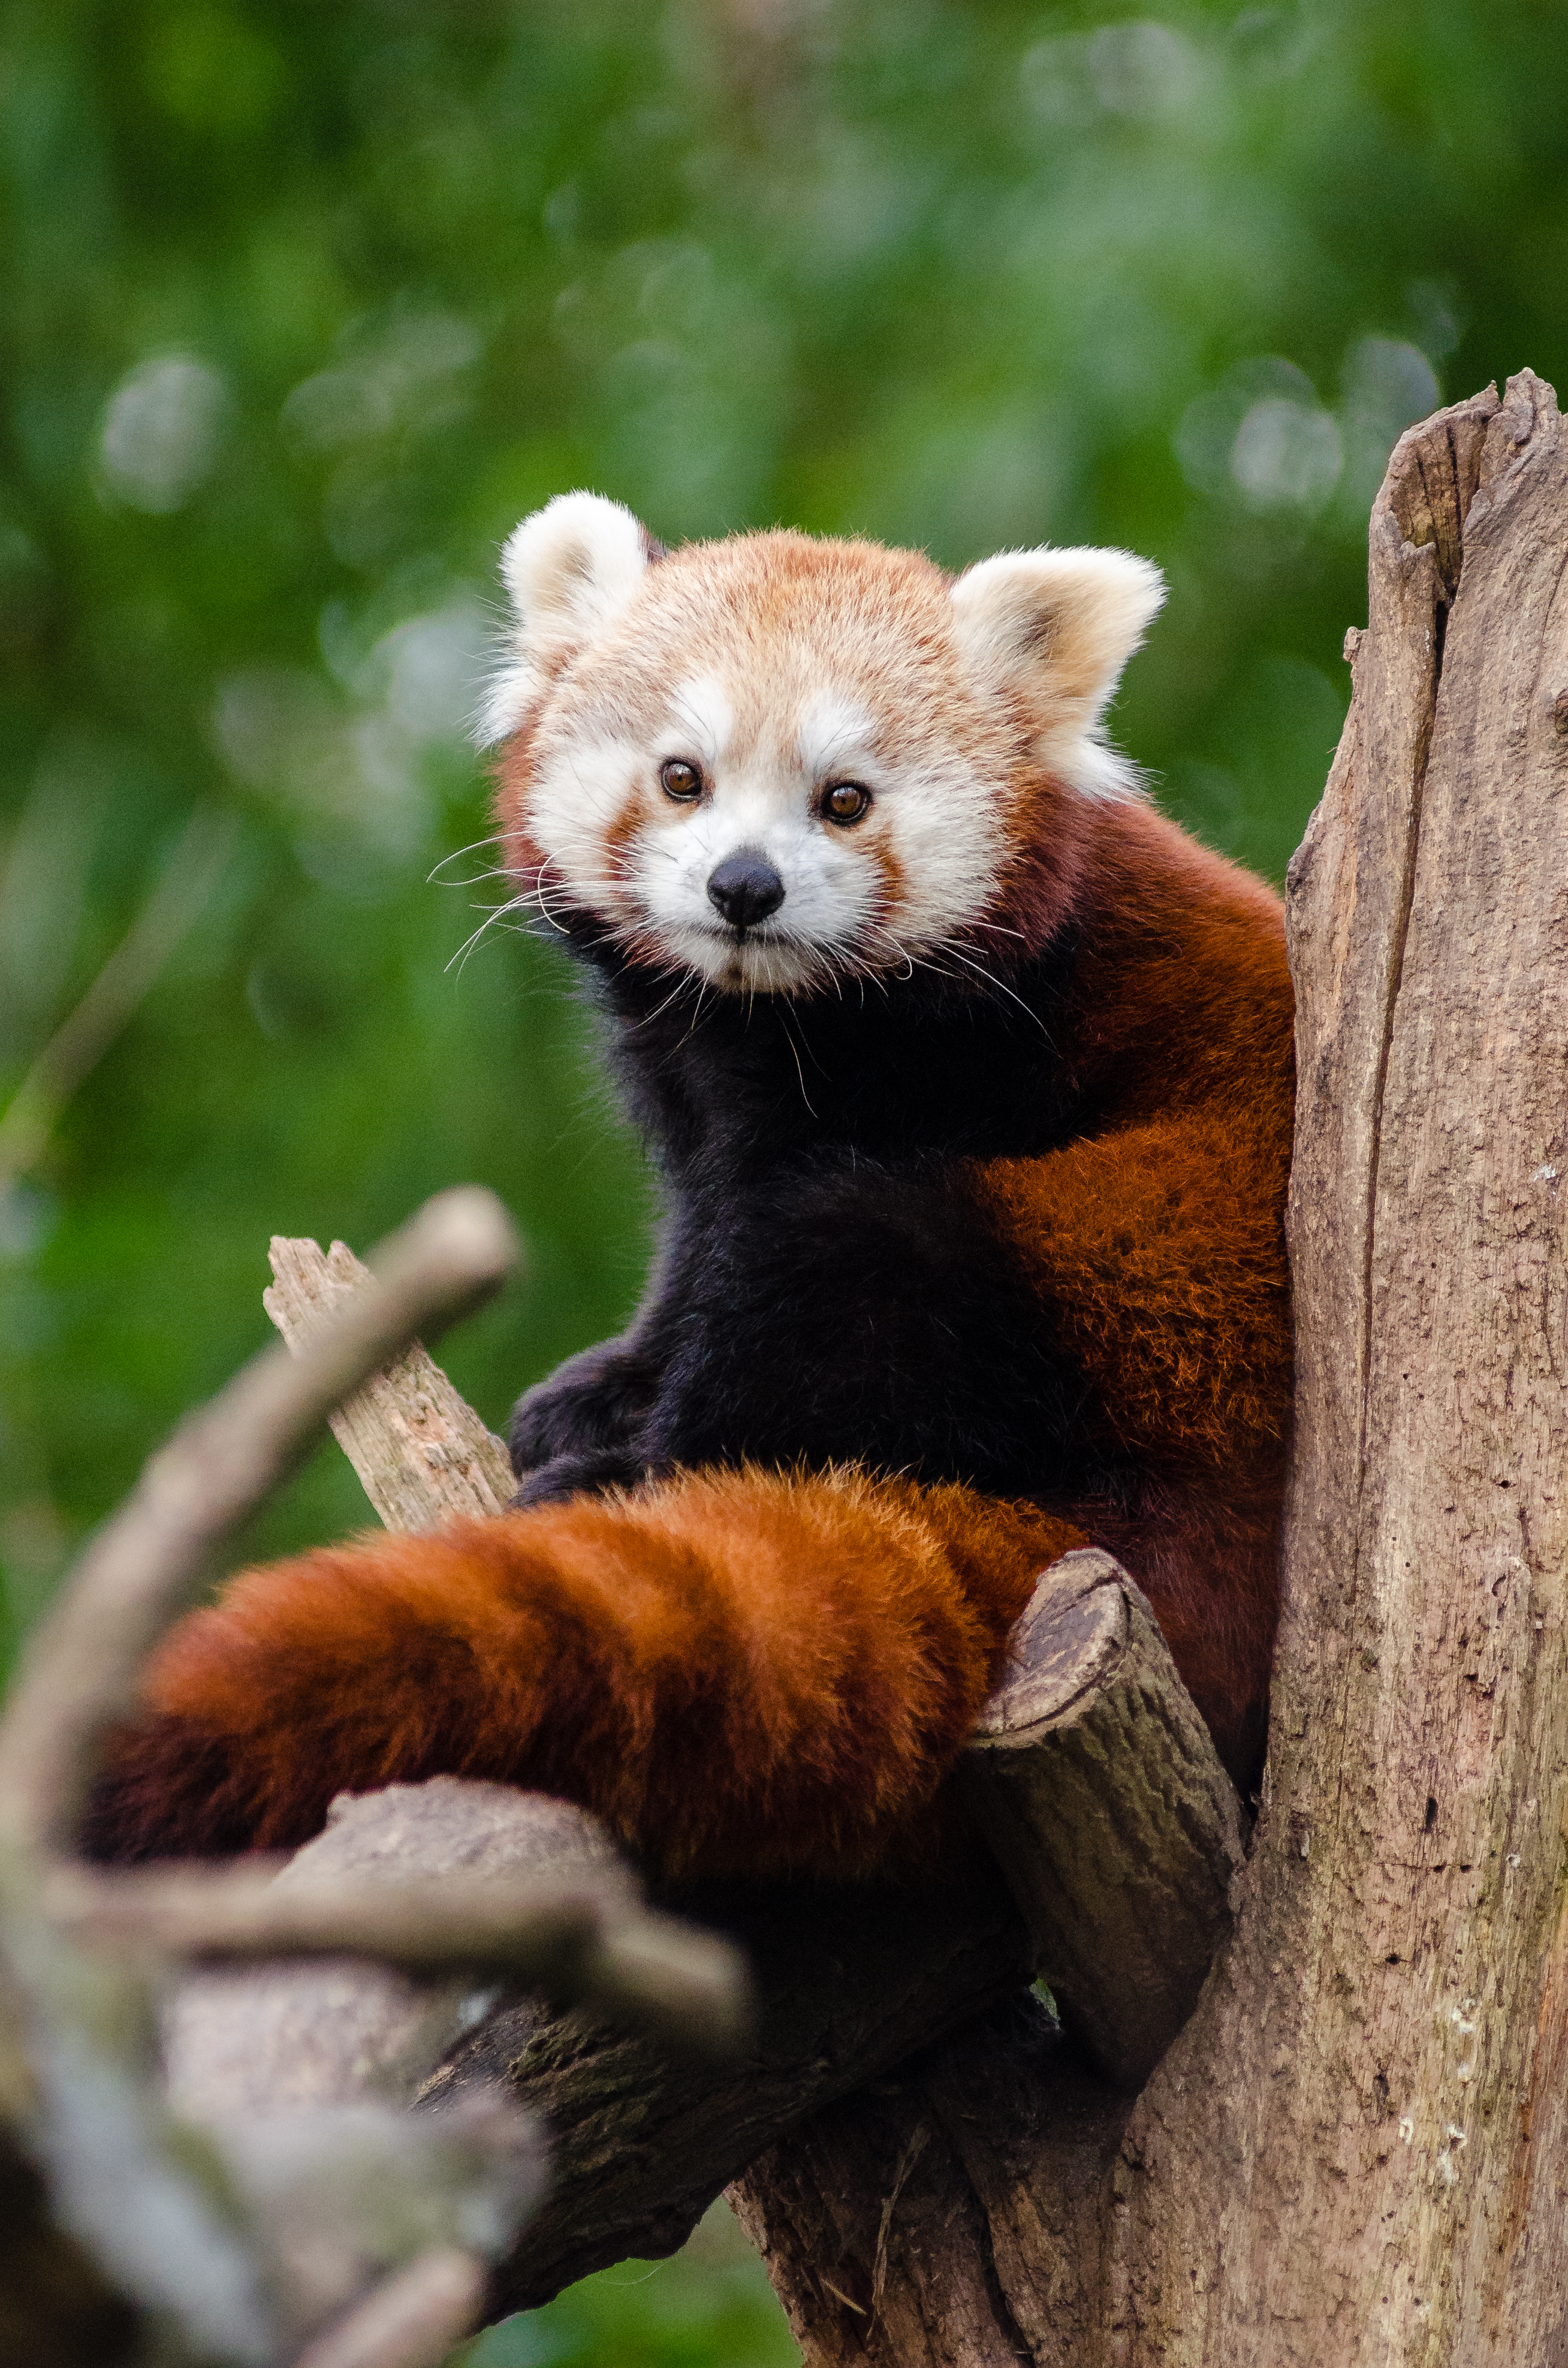
tree, nature, cold, winter, bokeh, vintage, sweet, feet, animal, cute, female, bear, wildlife, zoo, fur, orange, young, green, high, red, foot, mammal, nikon, fauna, red panda, panda, 2015, face, nose, paw, tail, animals, ears, endangered, vertebrate, germany, deutschland, natur, paws, tier, iso, ss, fell, grn, gesicht, baum, adorable, bamboo, d7000, roter, kleiner, niedlich, sues, suess, species, bedrohte, tierart, tierpark, weiblich, jungtier, jung, ohren, schwanz, nase, bedroht, ailurus, fulgens, mozilla, firefox, wochenende, weekend, kalt, dog breed group